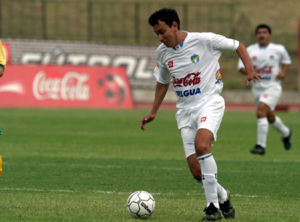
Edwin Rodolfo Westphal Véliz est un footballeur international guatémaltèque évoluant au poste d'attaquant.